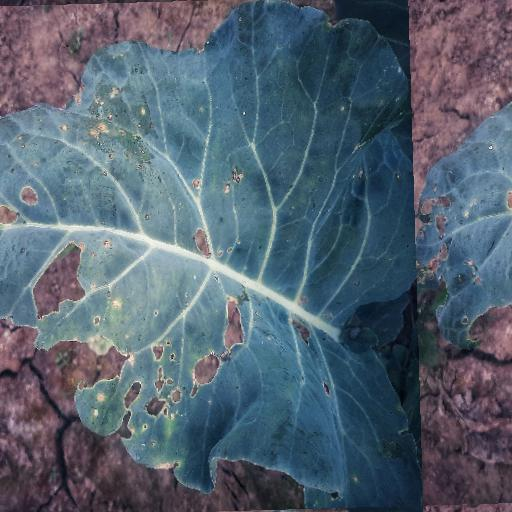
Label: Black Rot